Come Alive (Paris Hilton song)

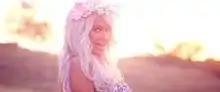
Hilton during the music video.

The music video for "Come Alive" was filmed in Los Angeles, California and was directed by Hannah Lux Davis. It was released on July 15, 2014. Hilton appears in various bedazzled, body-hugging ornate costumes as she runs through flower fields, swings on a flower swing, and dances in front of the moon.